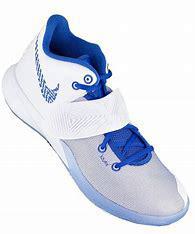
Brand: Nike
Model: Kyrie Flytrap 3